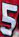
Number: 5